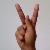
The image shows a hand gesture representing the letter 'K' in Indian Sign Language.